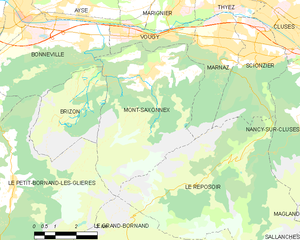
Carte des communes françaises Mont-Saxonnex